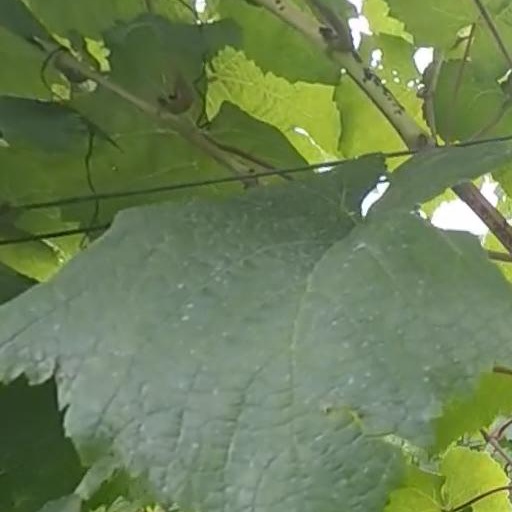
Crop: grape